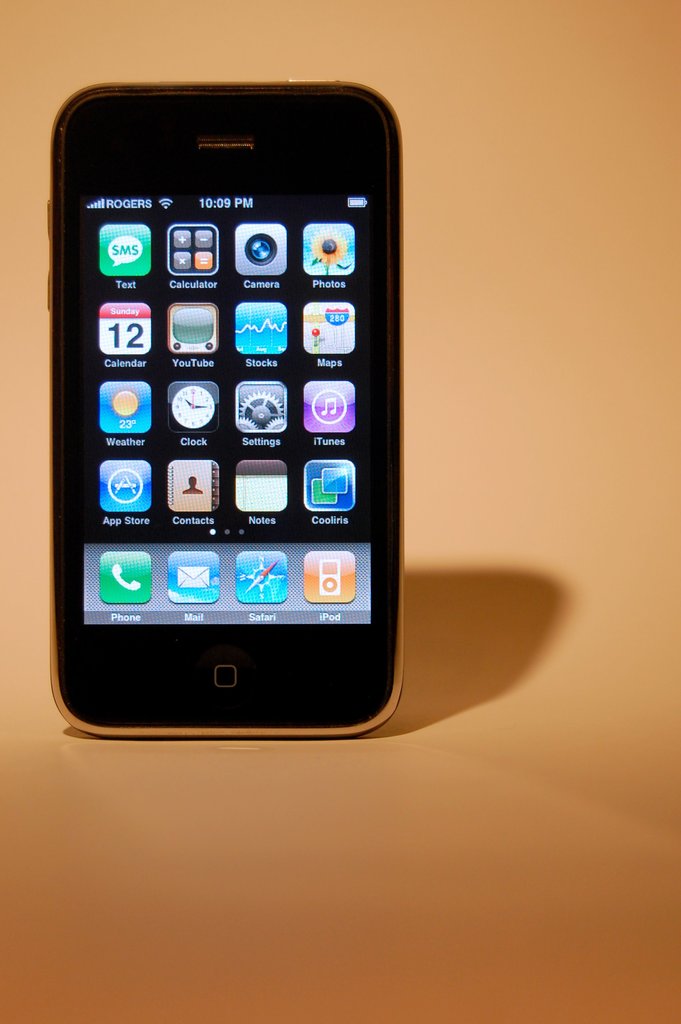
Label: others